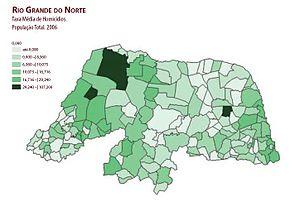
Moyenne des taux d'homicides dans le Rio Grande do Norte.